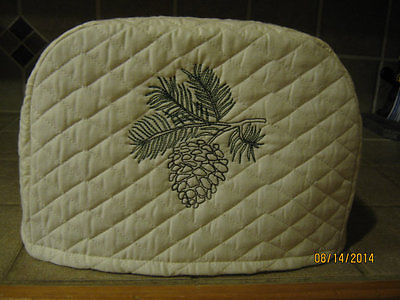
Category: toaster